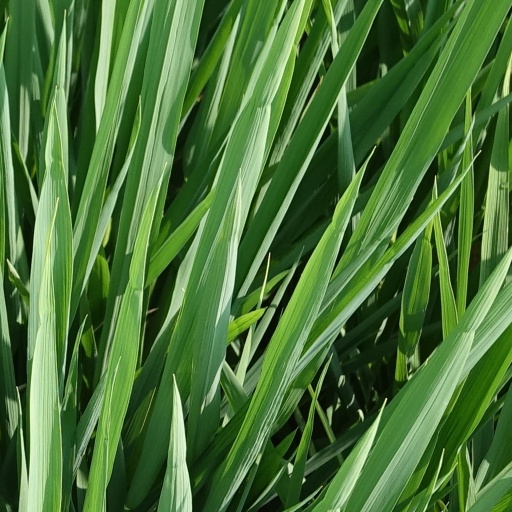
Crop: rice